Technology support net

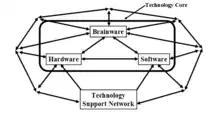
Structure of technology

A technology support net (TSN) is the set of physical, energy, information, legal and cultural structures supporting the development of a given technology. In order to function effectively, the technology core (hardware, software and brainware) needs an embedding TSN. Changes in the core then trigger requisite changes in TSN. Any core and its TSN co-evolve in a symbiotic way of mutual strengthening. At certain stage, TSN starts dictating acceptable changes in the core and ultimately becomes an effective barrier to further innovation. At such point, a time for new, disruptive technology emerges.